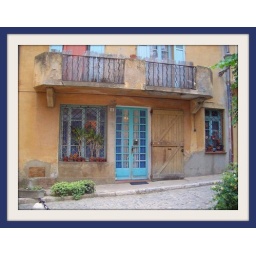
Just an old house, made charming by the faded blue of door and shutters.